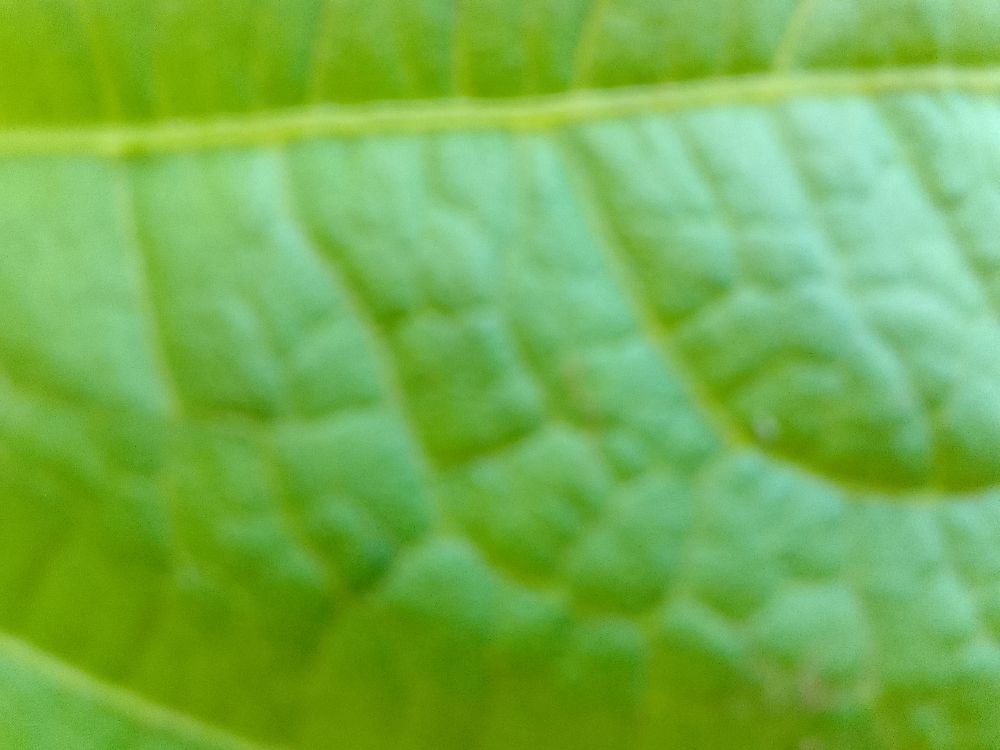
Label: healthy